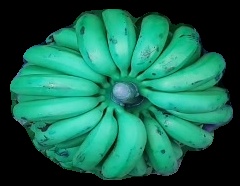
Variety: pachbale
Grade: grade2